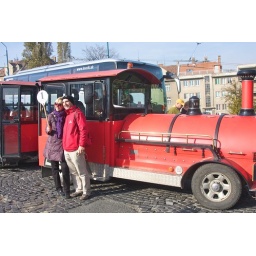
The guide and a crew member beside the road train